Alfred Deakin

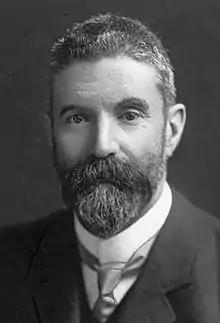
Official portrait, 1905

Alfred Deakin (3 August 1856 – 7 October 1919) was an Australian politician who served as the second prime minister of Australia from 1903 to 1904, 1905 to 1908, and 1909 to 1910. He held office as the leader of the Protectionist Party, and in his final term as that of the Liberal Party. He is notable for being one of the founding fathers of Federation and for his influence in early Australian politics.